KTM Class 93

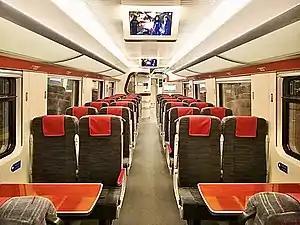

Standard Class: The facilities are very similar to those offered on the first batch, with a few improvements. In addition to the transverse seating layout, there are cluster seats which face each other. Such seats have a table between them. The seats have grey seat covers and red headrests. Toilets have changing tables for infants.